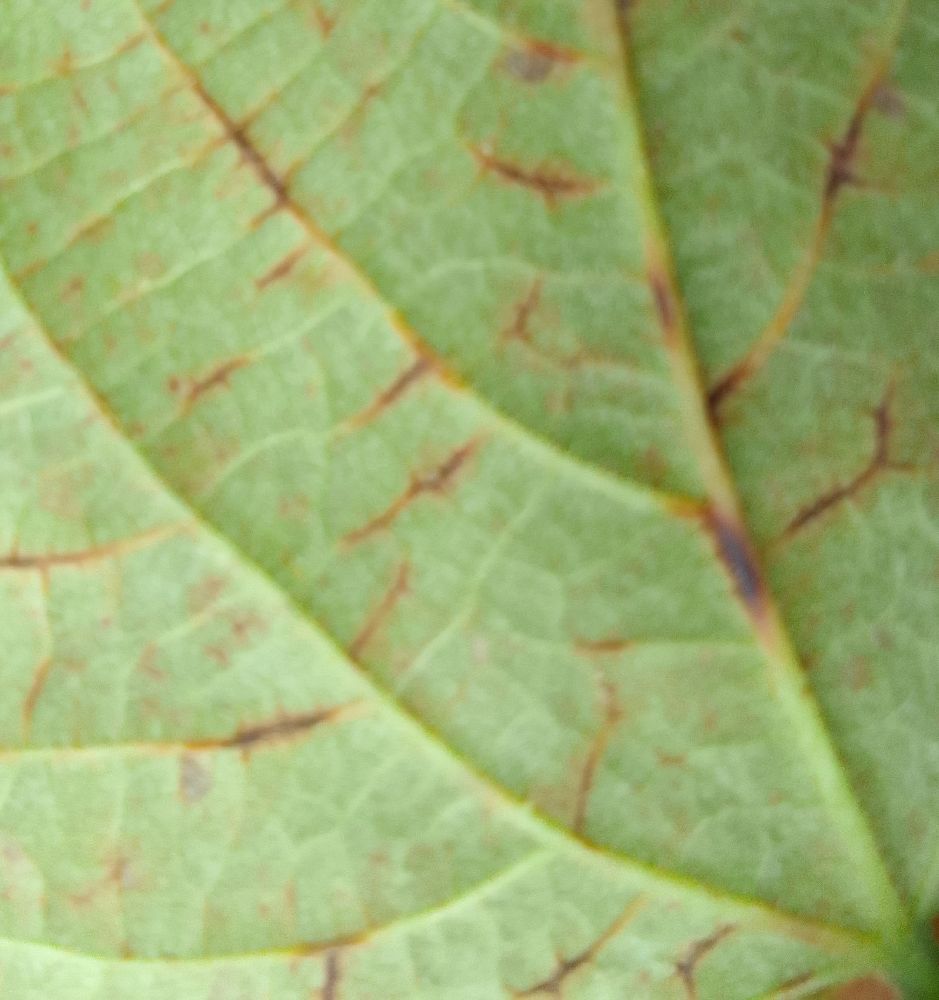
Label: anthracnose